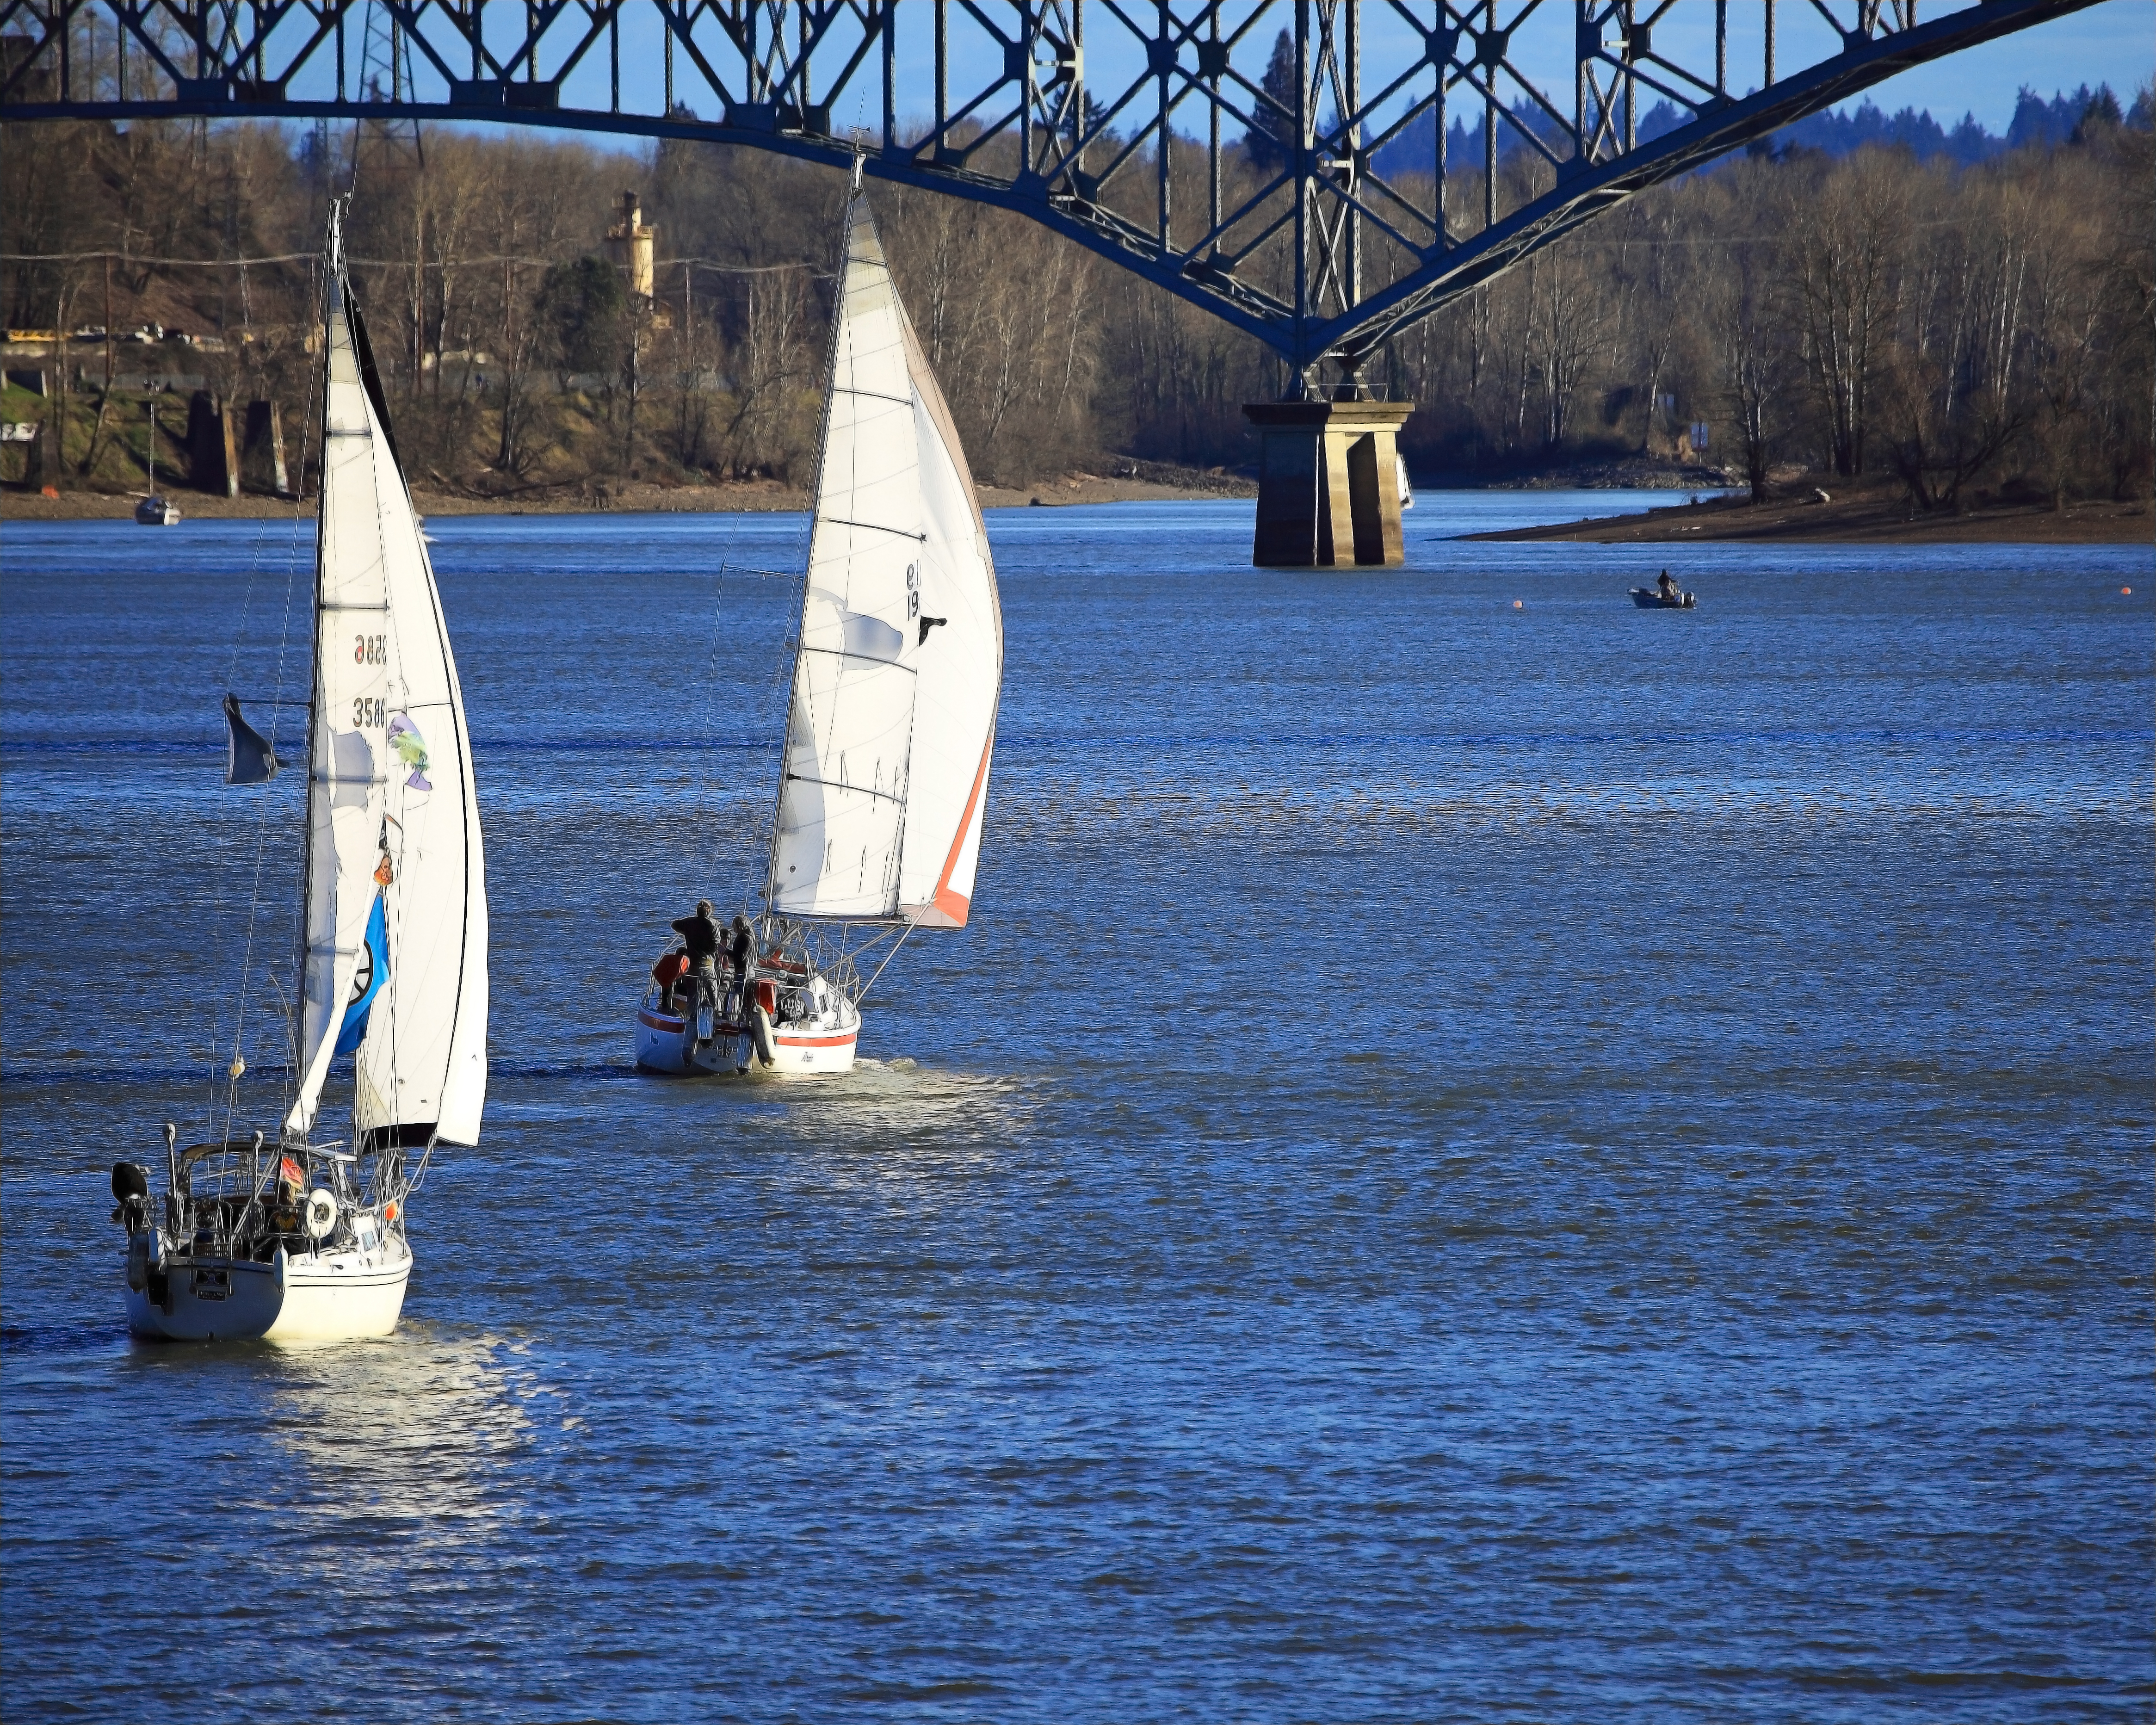
sea, water, boat, bridge, lake, river, downtown, reflection, vehicle, sailing, canon, park, bay, waterfront, sailboat, eos, boating, boats, sail, mark, ii, 5d, front, come, watercraft, away, tom, oregon, portland, ian, sane, marquam, willamette, governor, mccall, thecoast, sailing ship